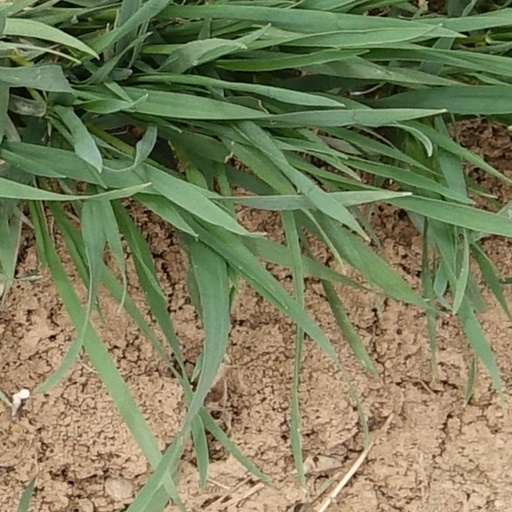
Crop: wheat